Dimitris Papamichael

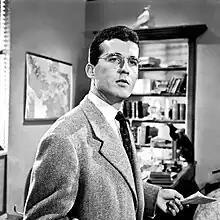

Dimitris Papamichael (29 August 1934 - 8 August 2004) was a popular Greek actor and director. In 1965, he married Aliki Vougiouklaki, the so-called "national star" of Greece. The star couple remained married for a decade, co-starring in several films that marked the "golden era" of Greek cinema.